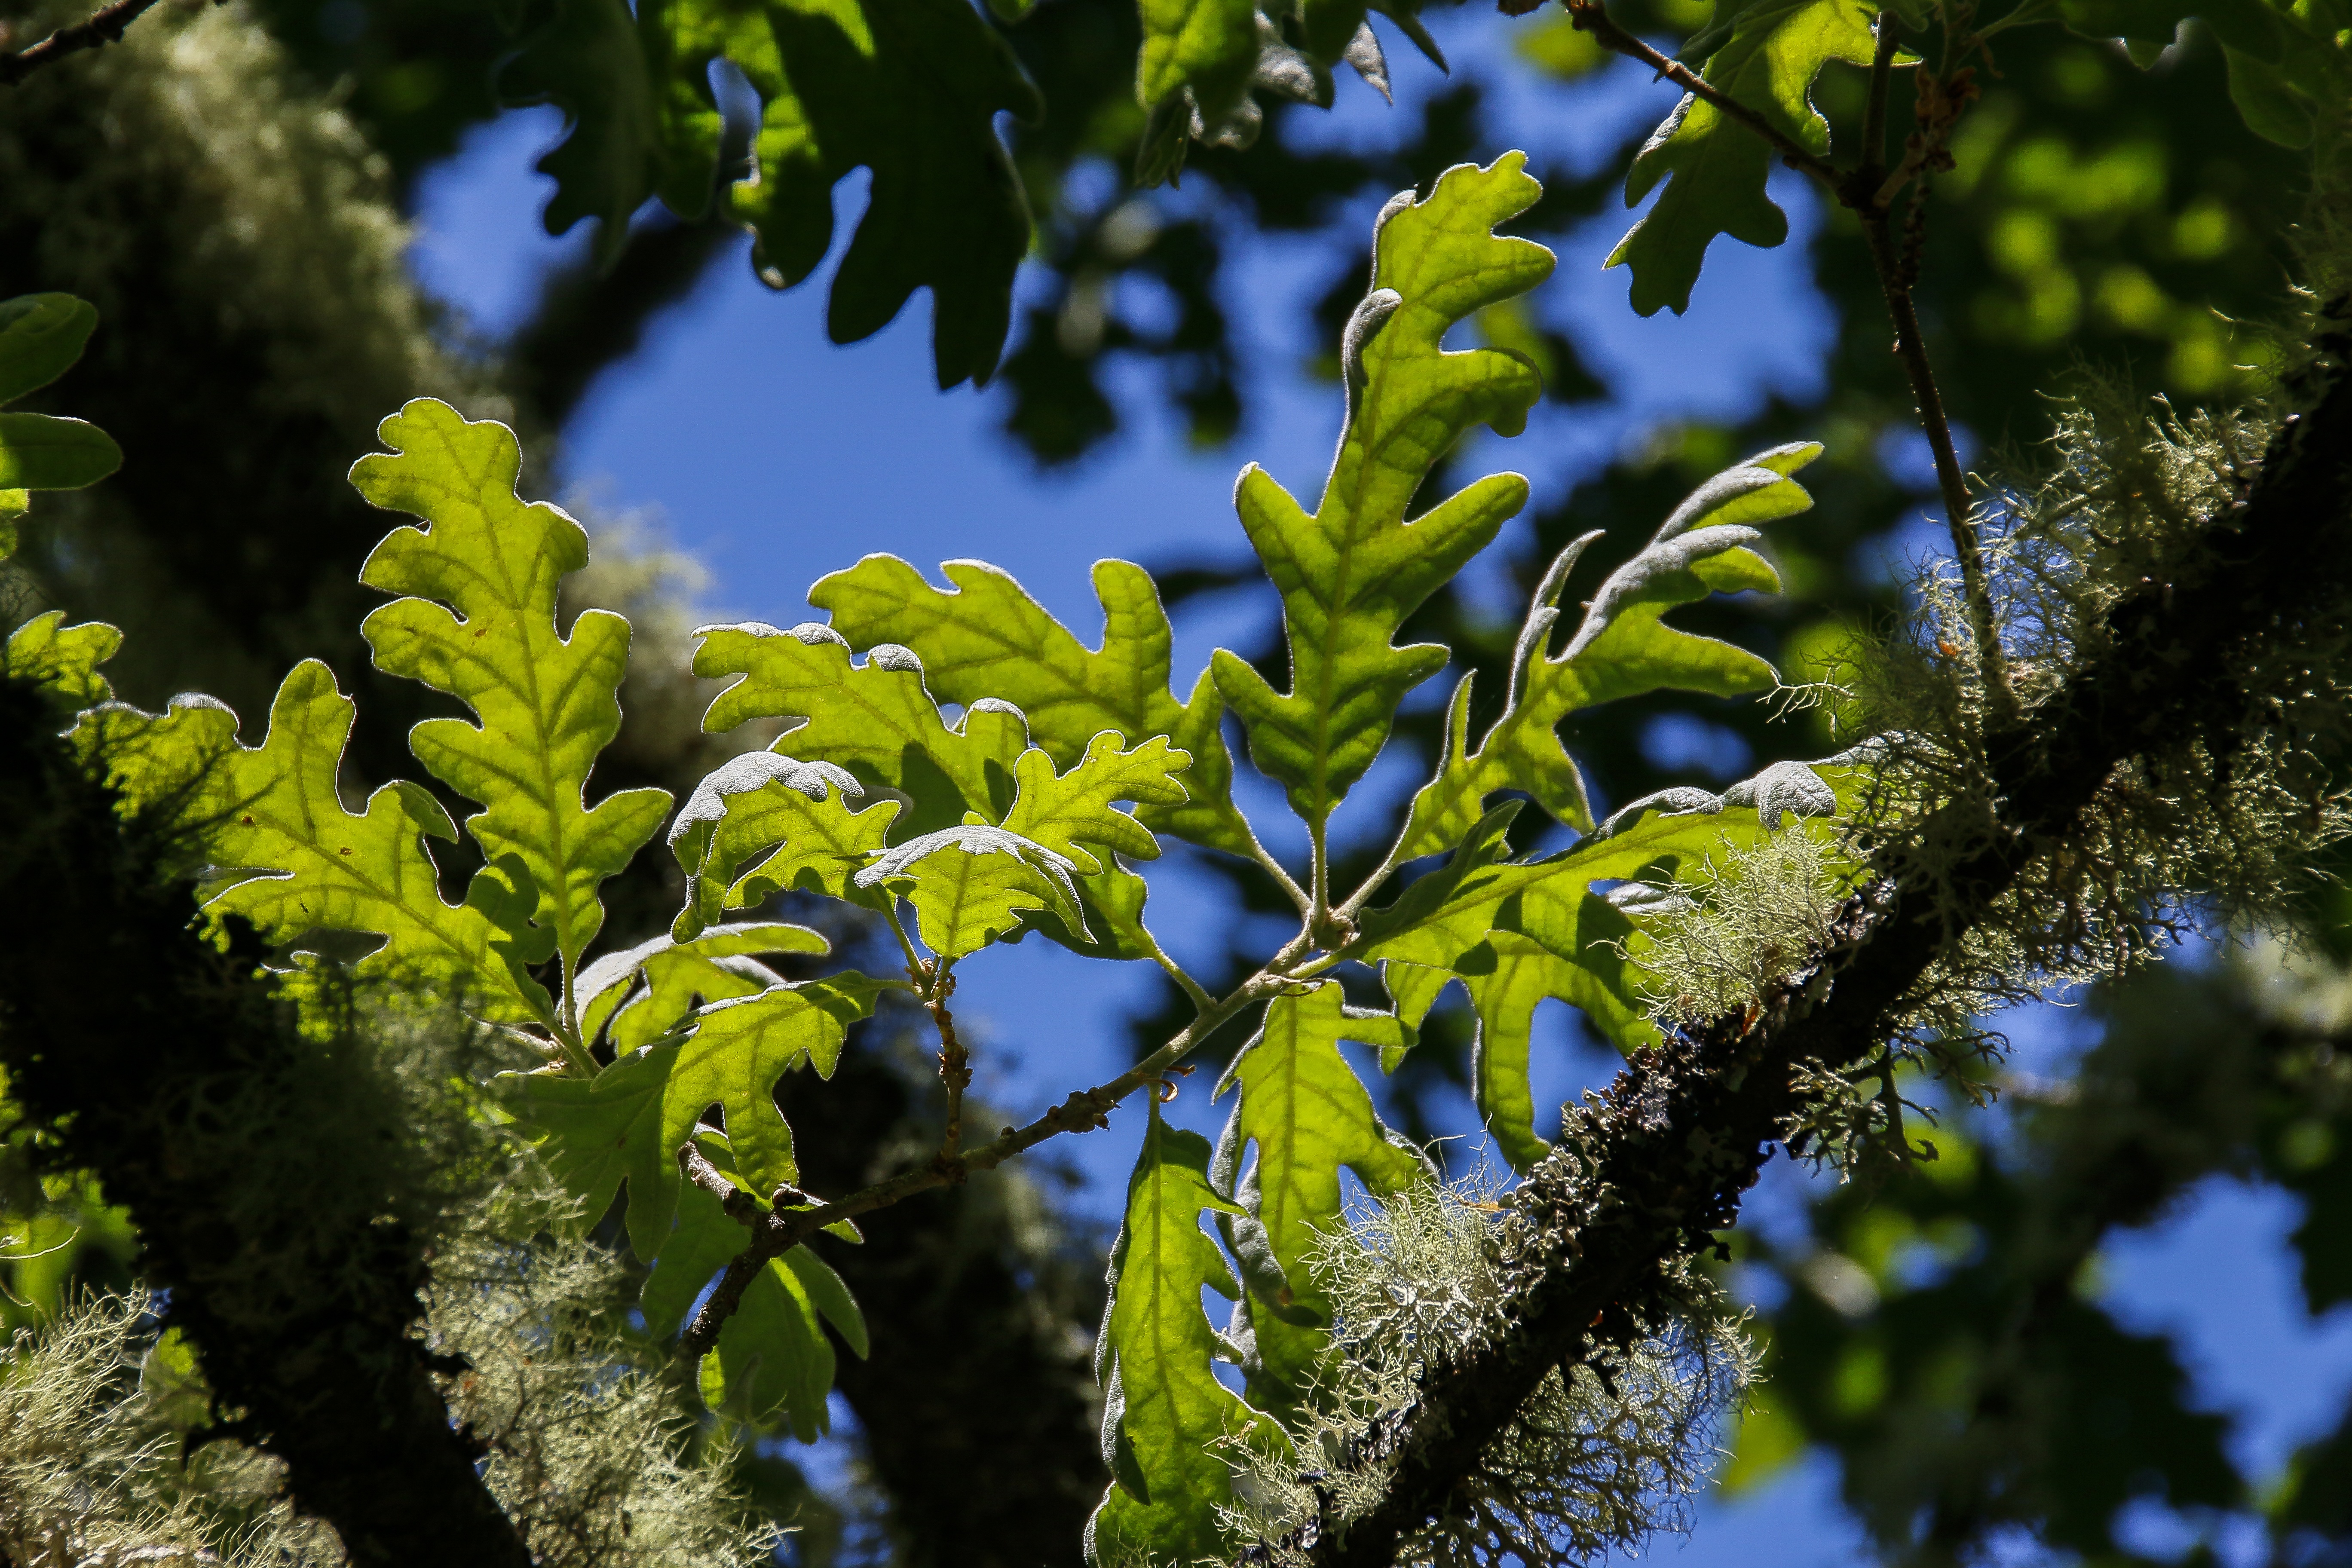
landscape, tree, nature, forest, branch, blossom, winter, plant, sunlight, leaf, flower, summer, spring, green, produce, autumn, botany, flora, plants, leaves, colors, shrub, deciduous, woodland, green leaves, flowering plant, bright leaf, woody plant, land plant